Center/Main Street station

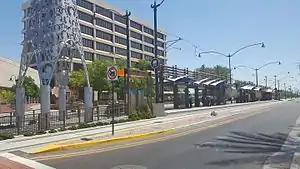

Center/Main Street station, also known as City Center, is a station on the A Line of the Valley Metro Rail system in Mesa, Arizona, United States. The station is located one block east of the intersection of East Main Street and North Center Street and opened on August 22, 2015 as part of the Central Mesa Extension.